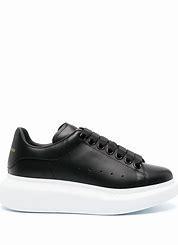
Brand: alexander
Model: mcqueen Oversized